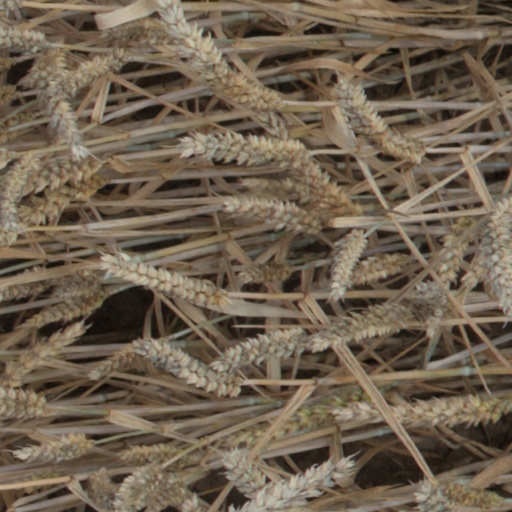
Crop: wheat